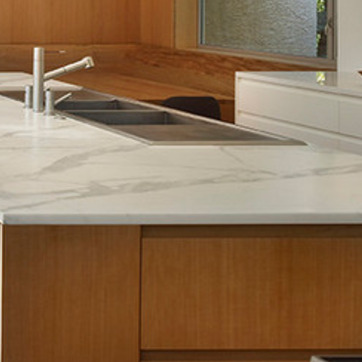
Material: polishedstone